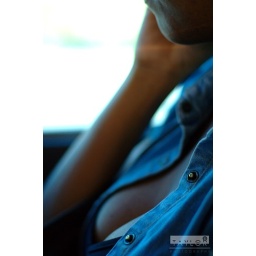
:) love the blue lined effect.. achieved by photographing beside a tinted window while the sun poured in.